Thompson Brothers Boat Manufacturing Company

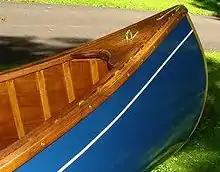
alternate deck style: a simple curve

In 1953 second generation Thompson family men (Ray, Glenn, Roy, Grant, Bob, and Ted, Jr.) started Cruisers, Inc., a builder of wooden lapstrake boats at Oconto, Wisconsin. Cruisers was formed with the full knowledge, encouragement, and cooperation of the elder Thompson men and Thompson Bros. Boat Mfg. Co. In fact, for the first year of operation, Cruisers, Inc. made boats for Thompson Bros. Boat Mfg. Co. which were badged with the "Thompson" logo.